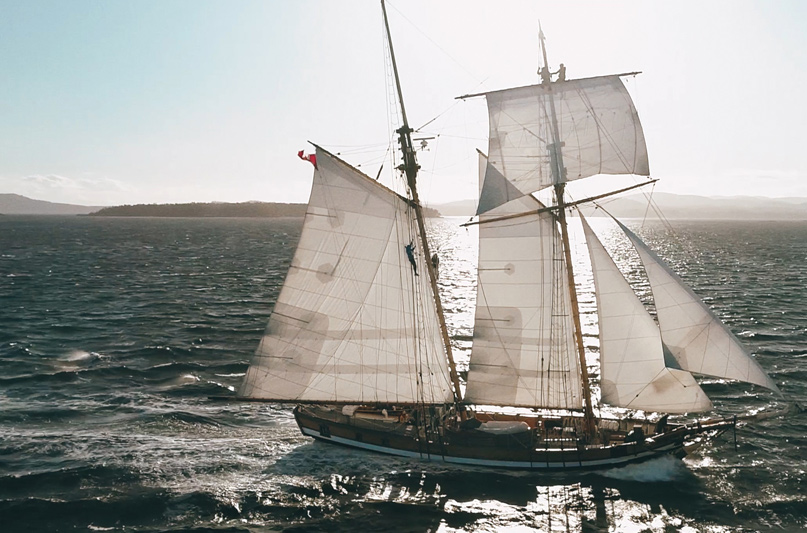
Vehicle type: Ships